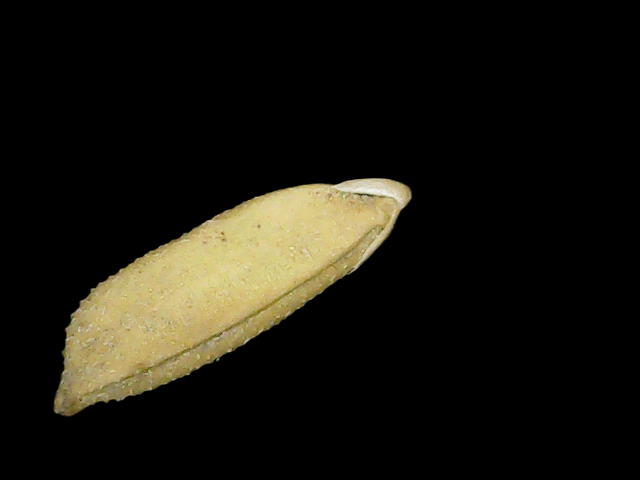
Rice variety: Binadhan23